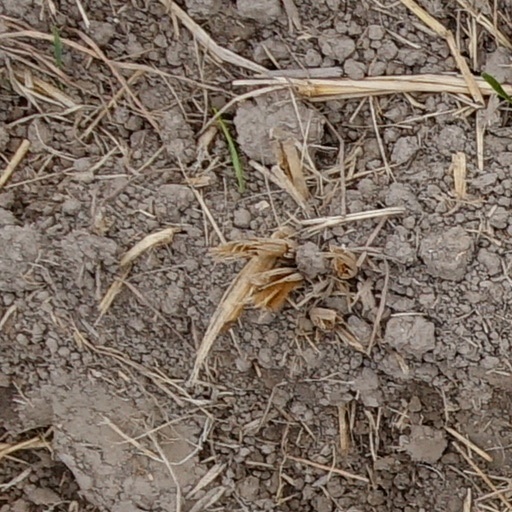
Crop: wheat